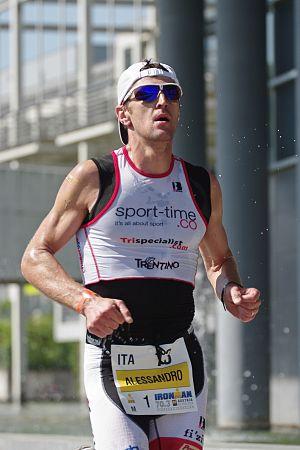
Alessandro Degasperi, né le 23 novembre 1980 à Trente, est un triathlète italien, champion d'Europe en 2005 de triathlon d'hiver et vainqueur sur compétition Ironman et Ironman 70.3.